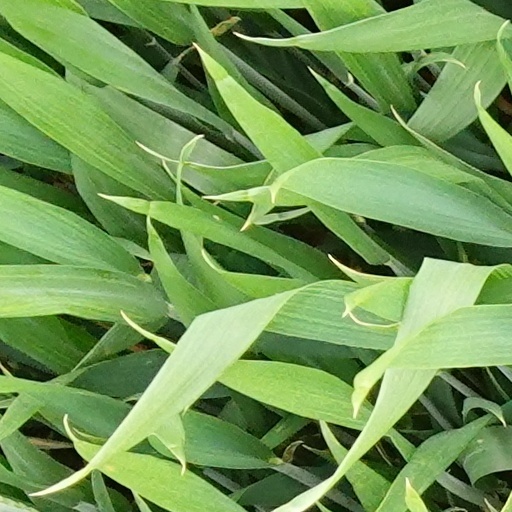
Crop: wheat